Dalida

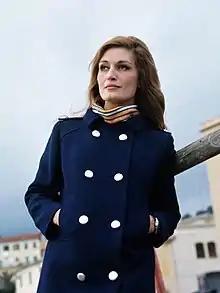
Dalida in 1967

Iolanda Cristina Gigliotti (17 January 1933 – 3 May 1987), professionally known as Dalida, was an Italian naturalized French singer and actress. Leading an international career, Dalida has sold over 140 million records worldwide. Some of her best known songs include "", "", "", "", "", "", "", "", and "" featuring spoken word by film star Alain Delon.